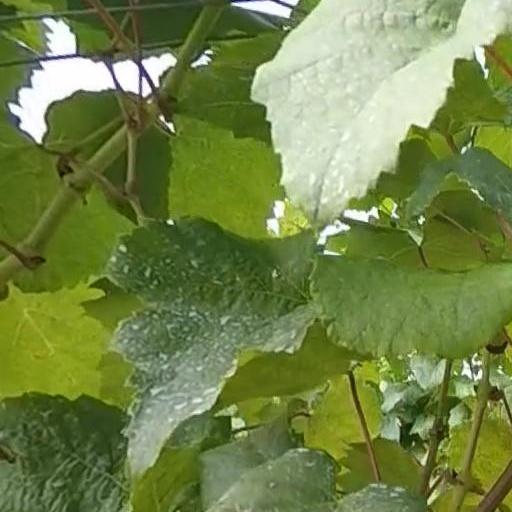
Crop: grape